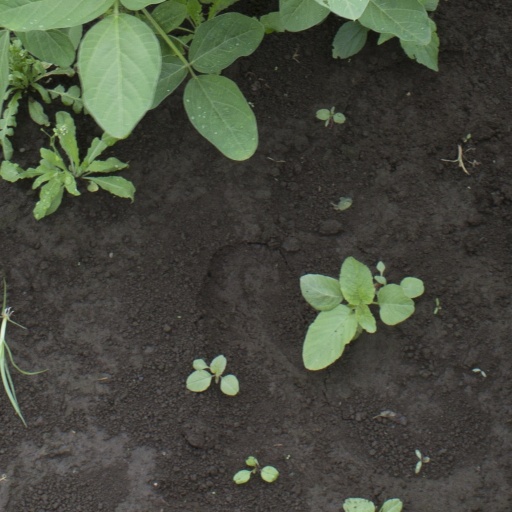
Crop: soybean